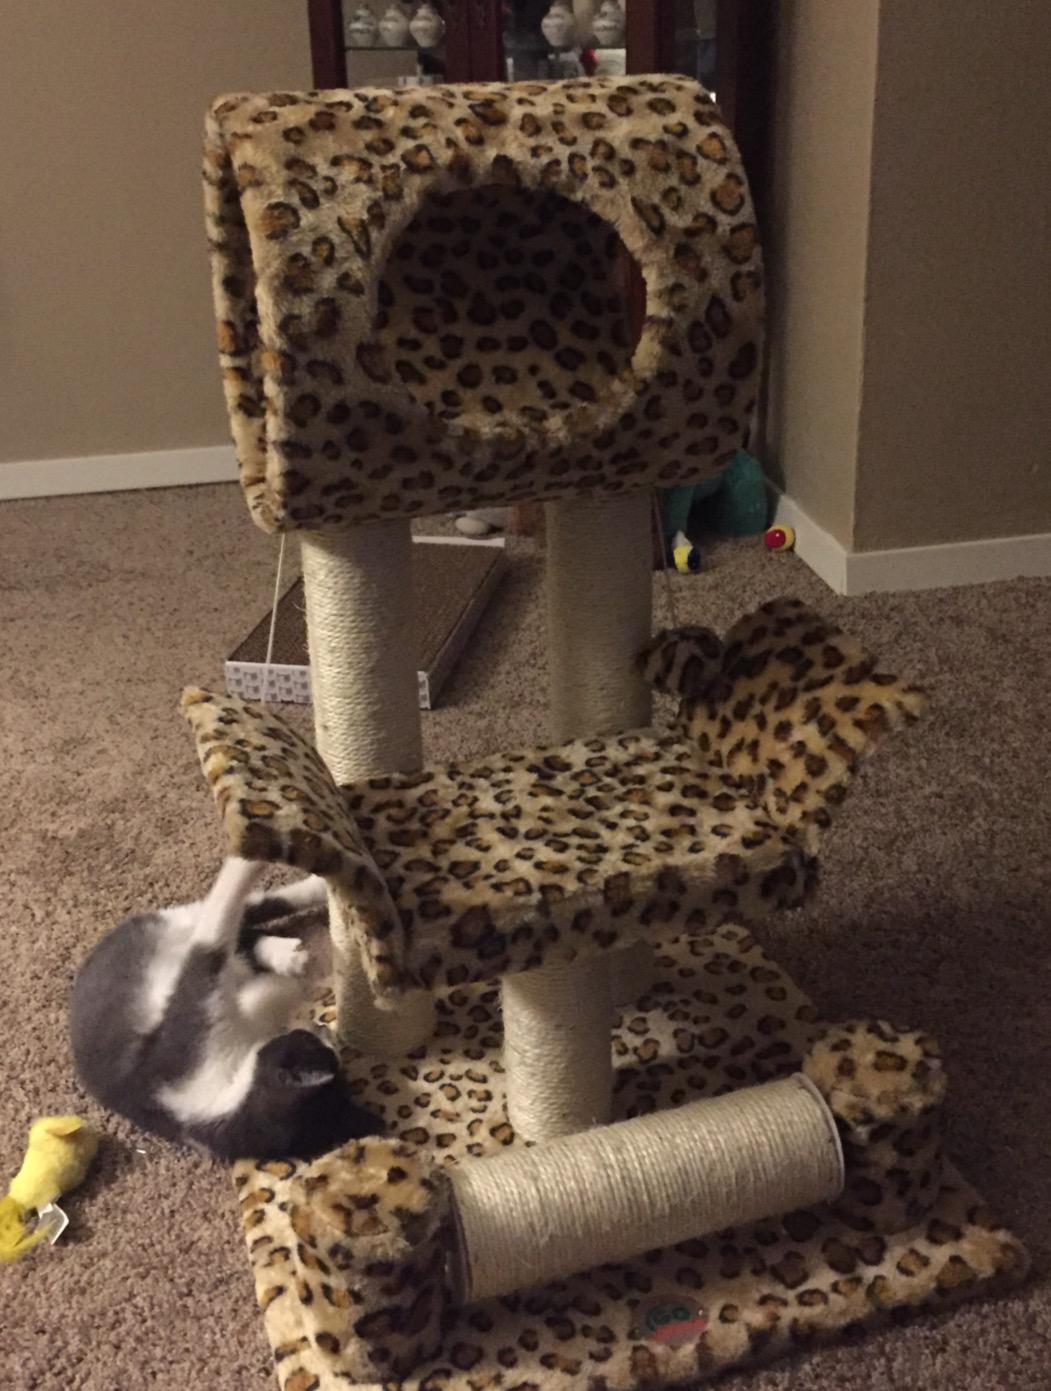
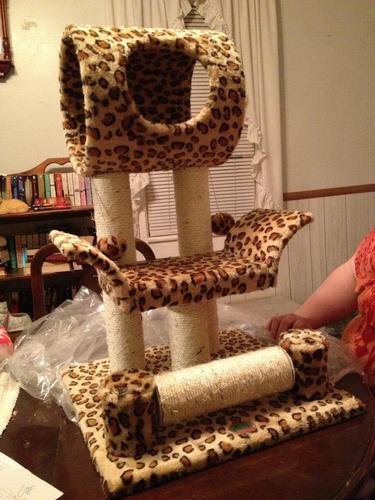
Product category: items_cat tree
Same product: yes